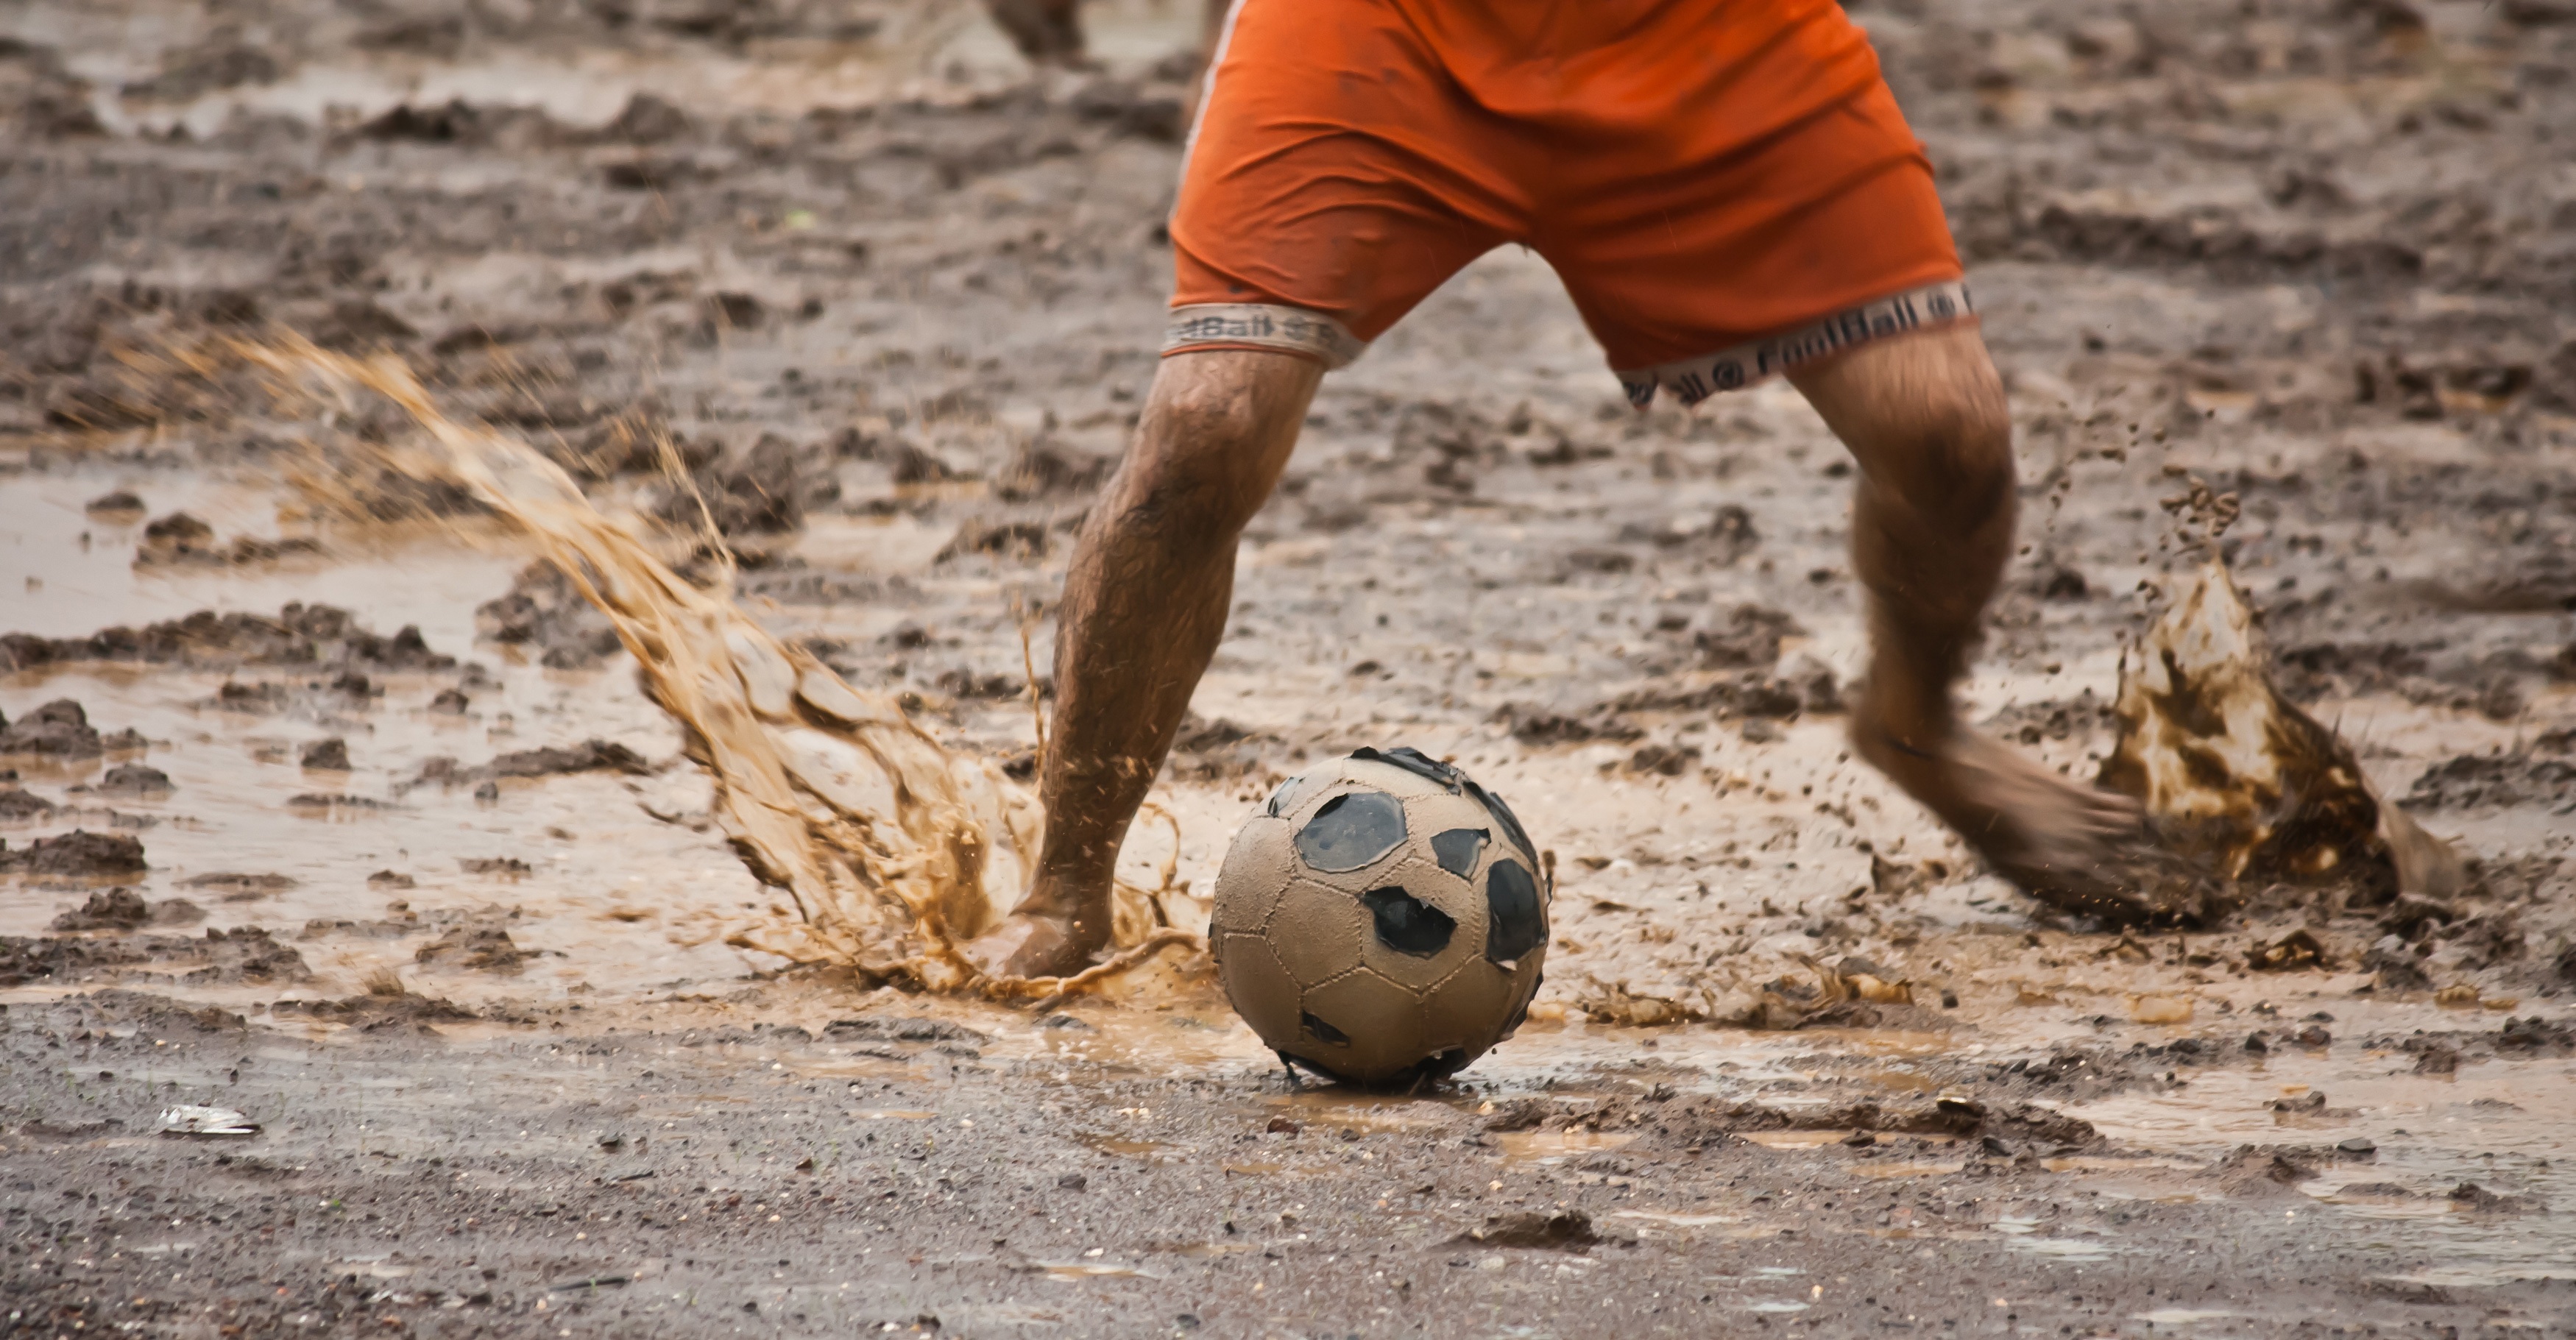
sand, rain, wet, mud, soil, soccer, playing, football, kids, ball